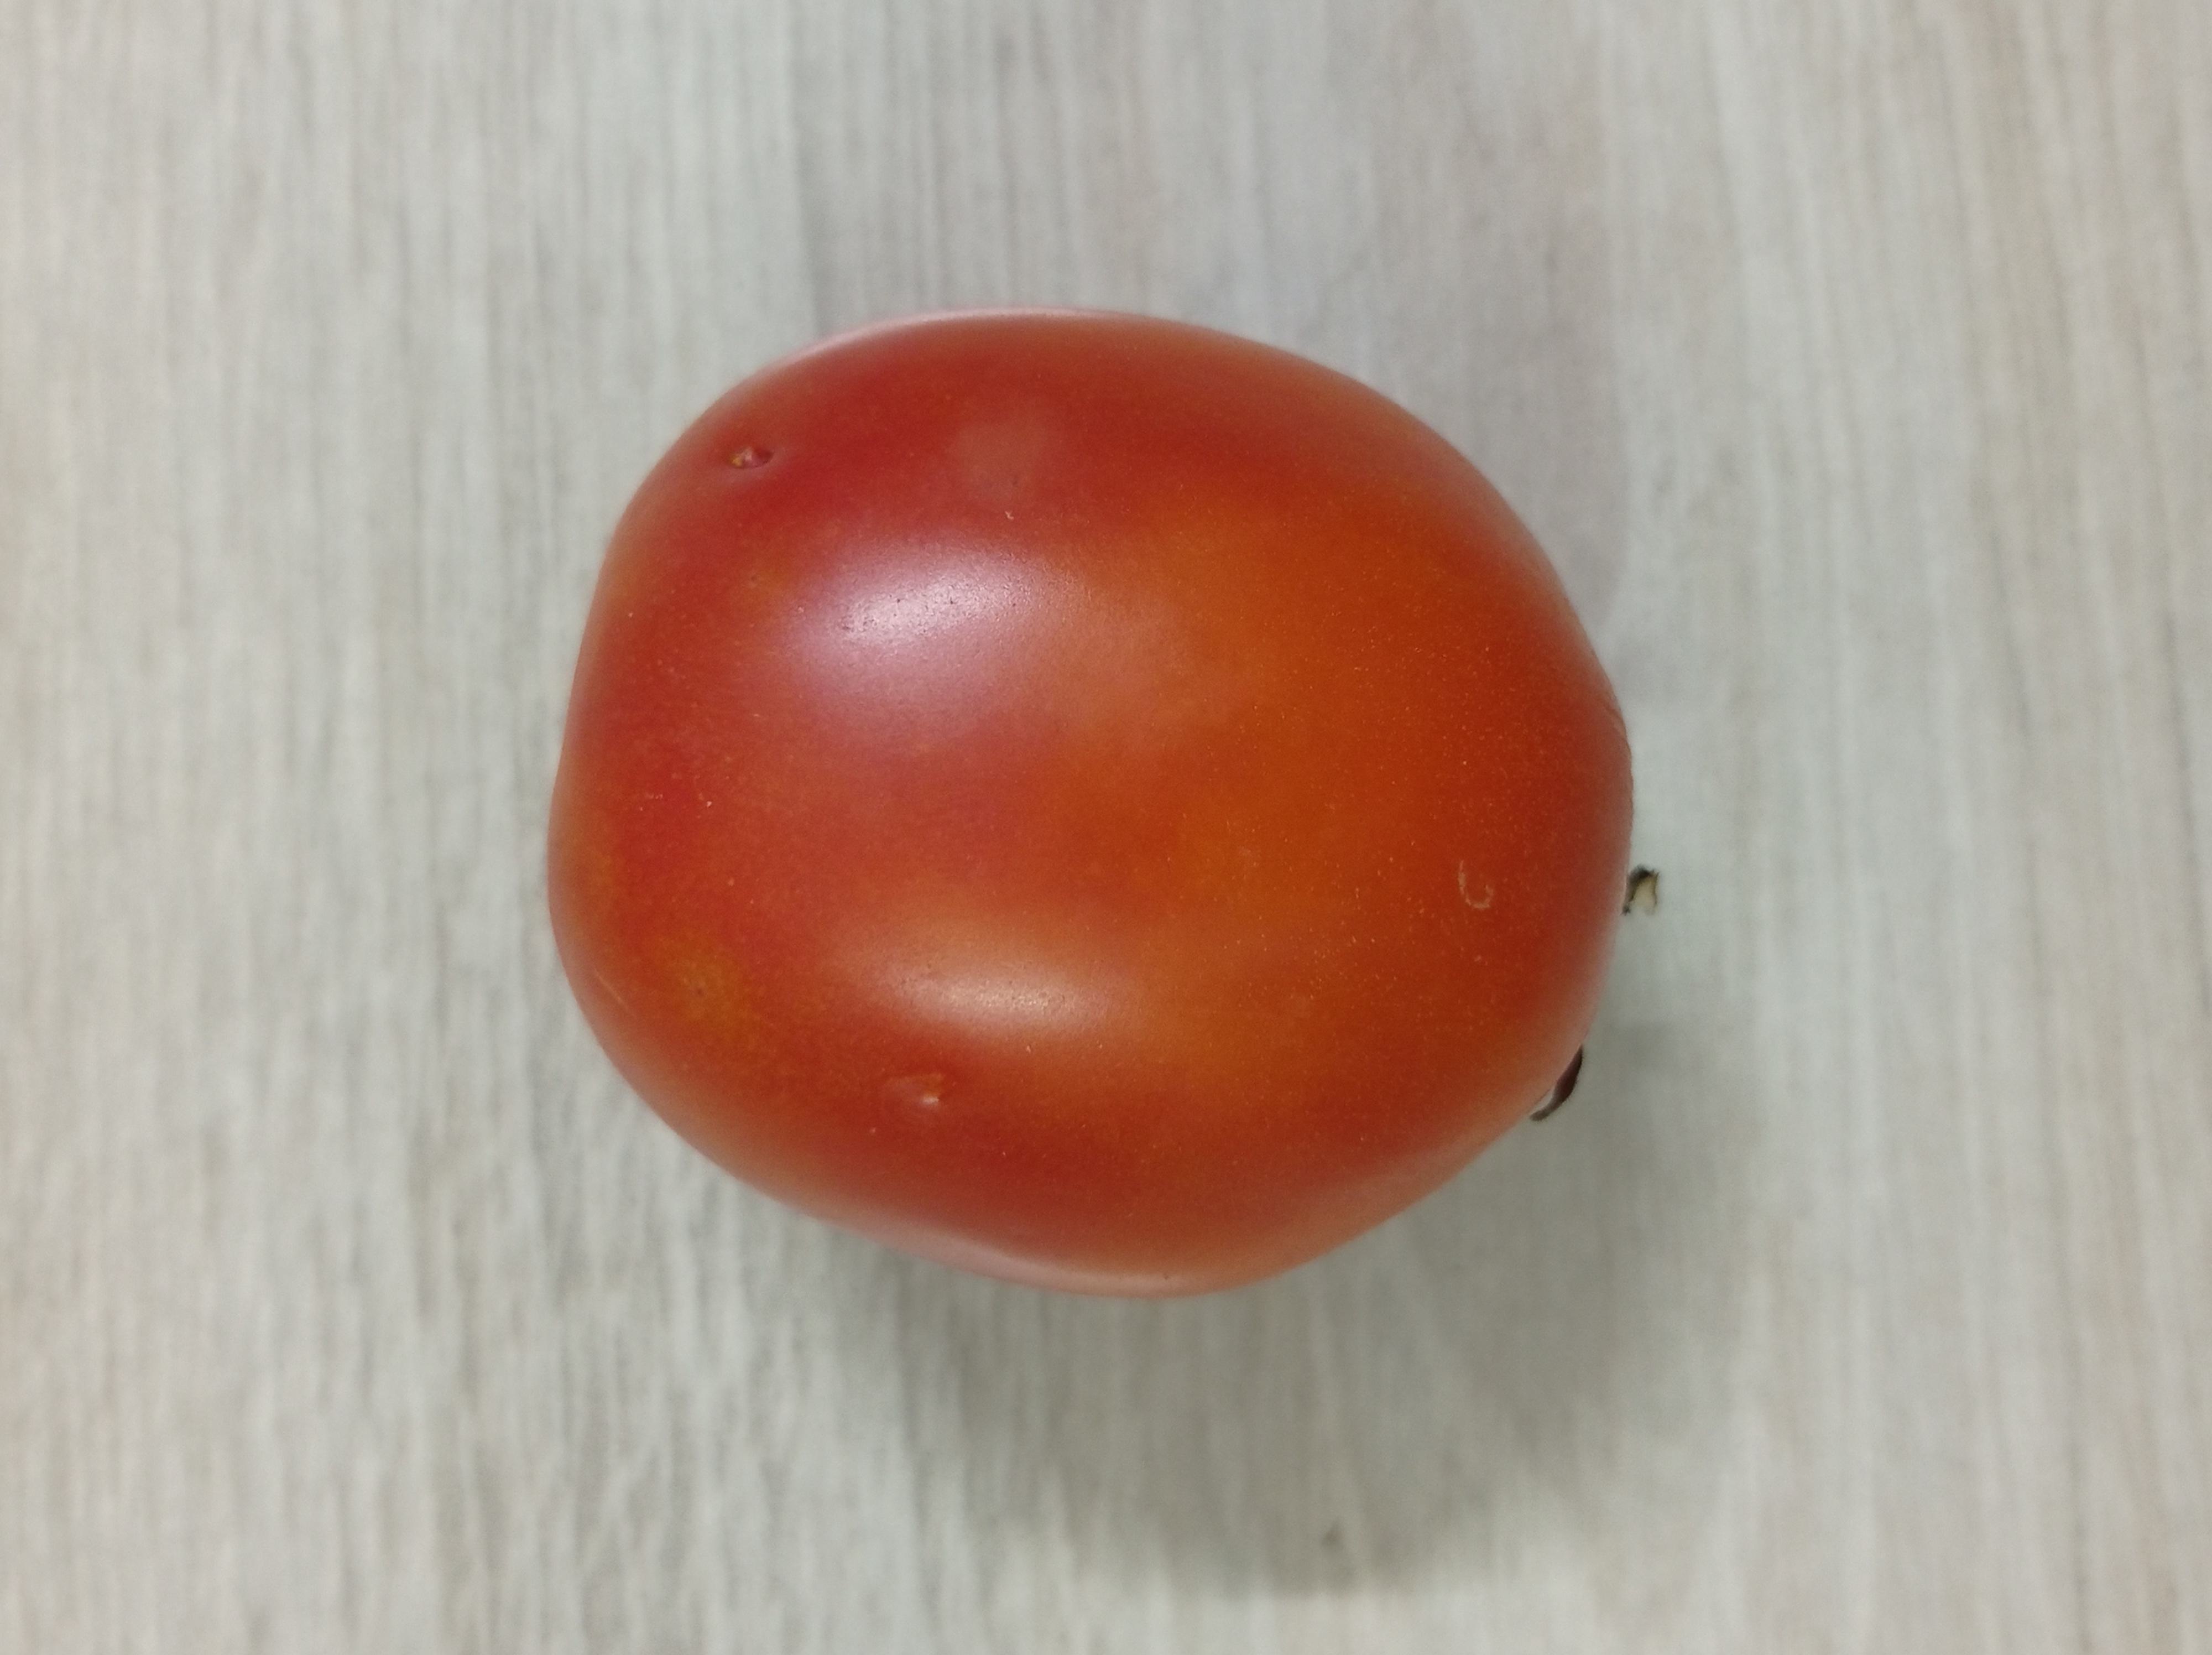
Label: Fresh